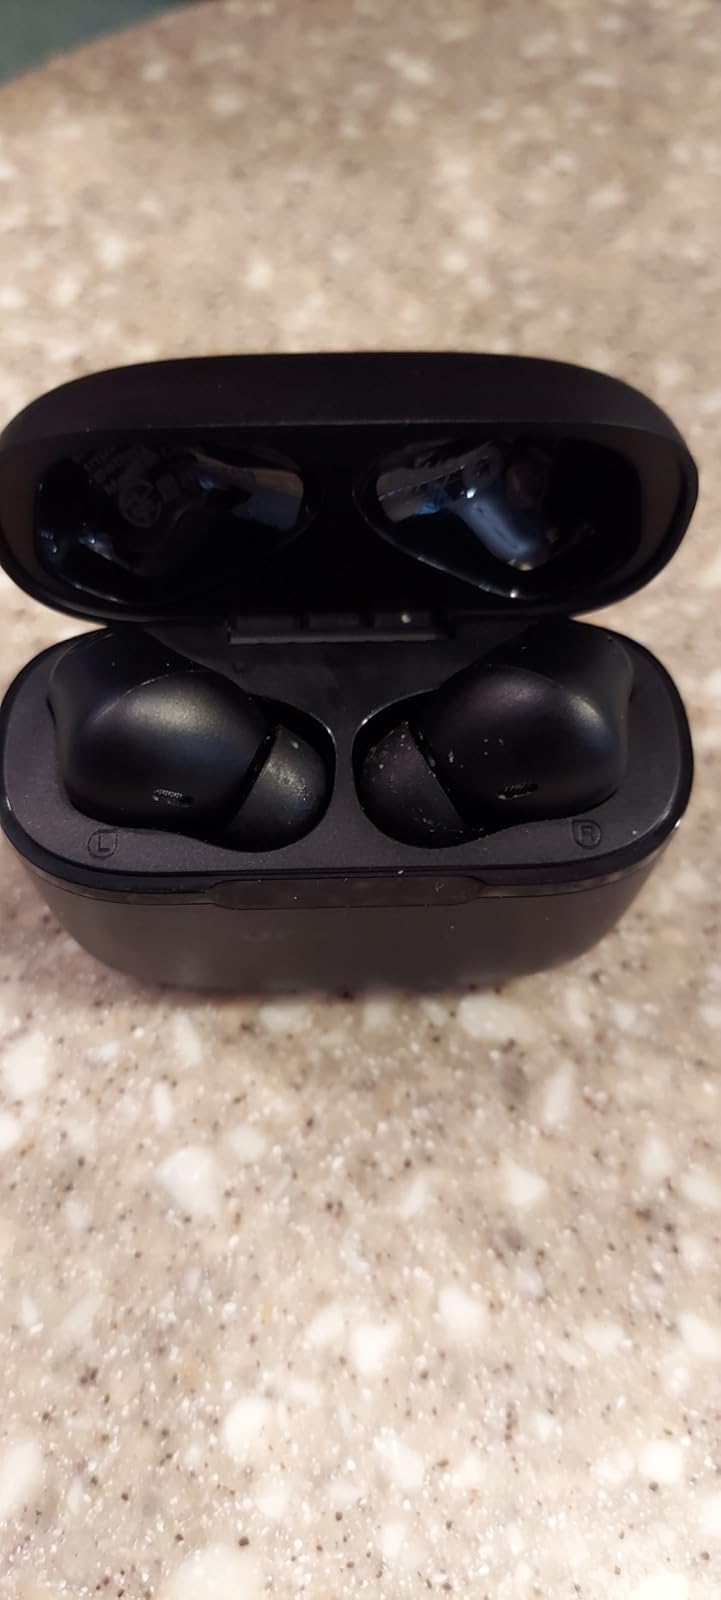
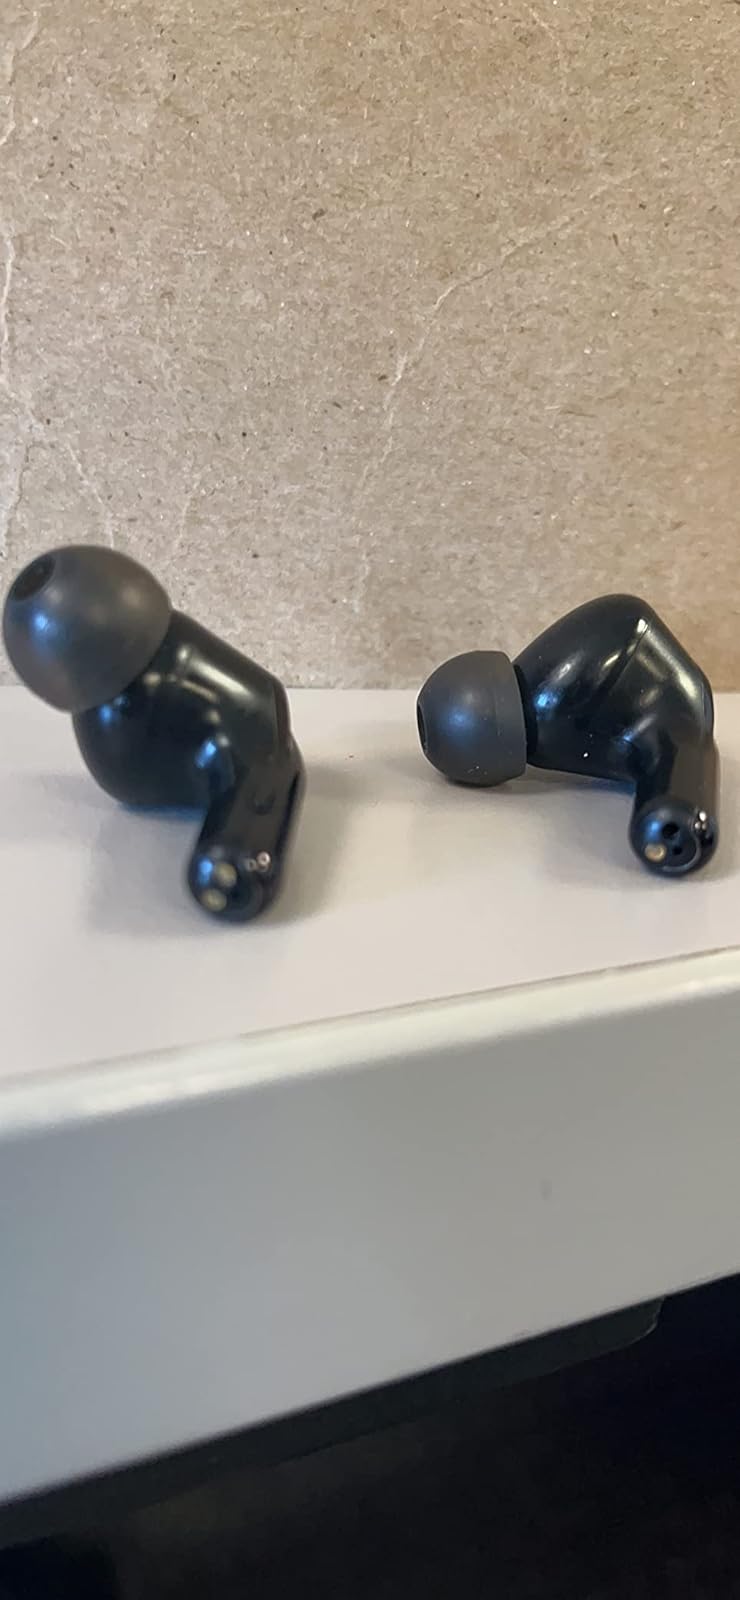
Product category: earbuds
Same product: no